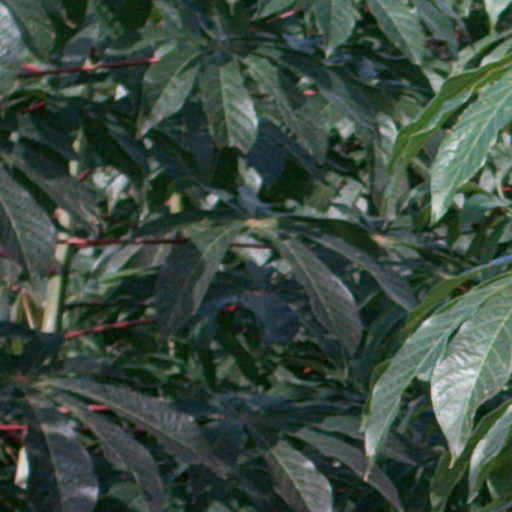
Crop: cassava